Lewis Stone

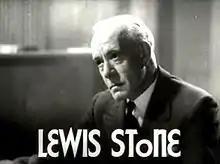
Stone in the trailer of "Woman Wanted" (1935)

He played a larger role in the 1933 Garbo film "Queen Christina". His appearance in the successful prison film "The Big House" furthered his career. He played adventurers in the dinosaur epic "The Lost World" (1925) with Wallace Beery and "The Mask of Fu Manchu" (1932) with Boris Karloff, and a police captain in "Bureau of Missing Persons" (1933).